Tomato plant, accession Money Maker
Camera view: vertical (180 deg); turntable rotation: 210 degrees
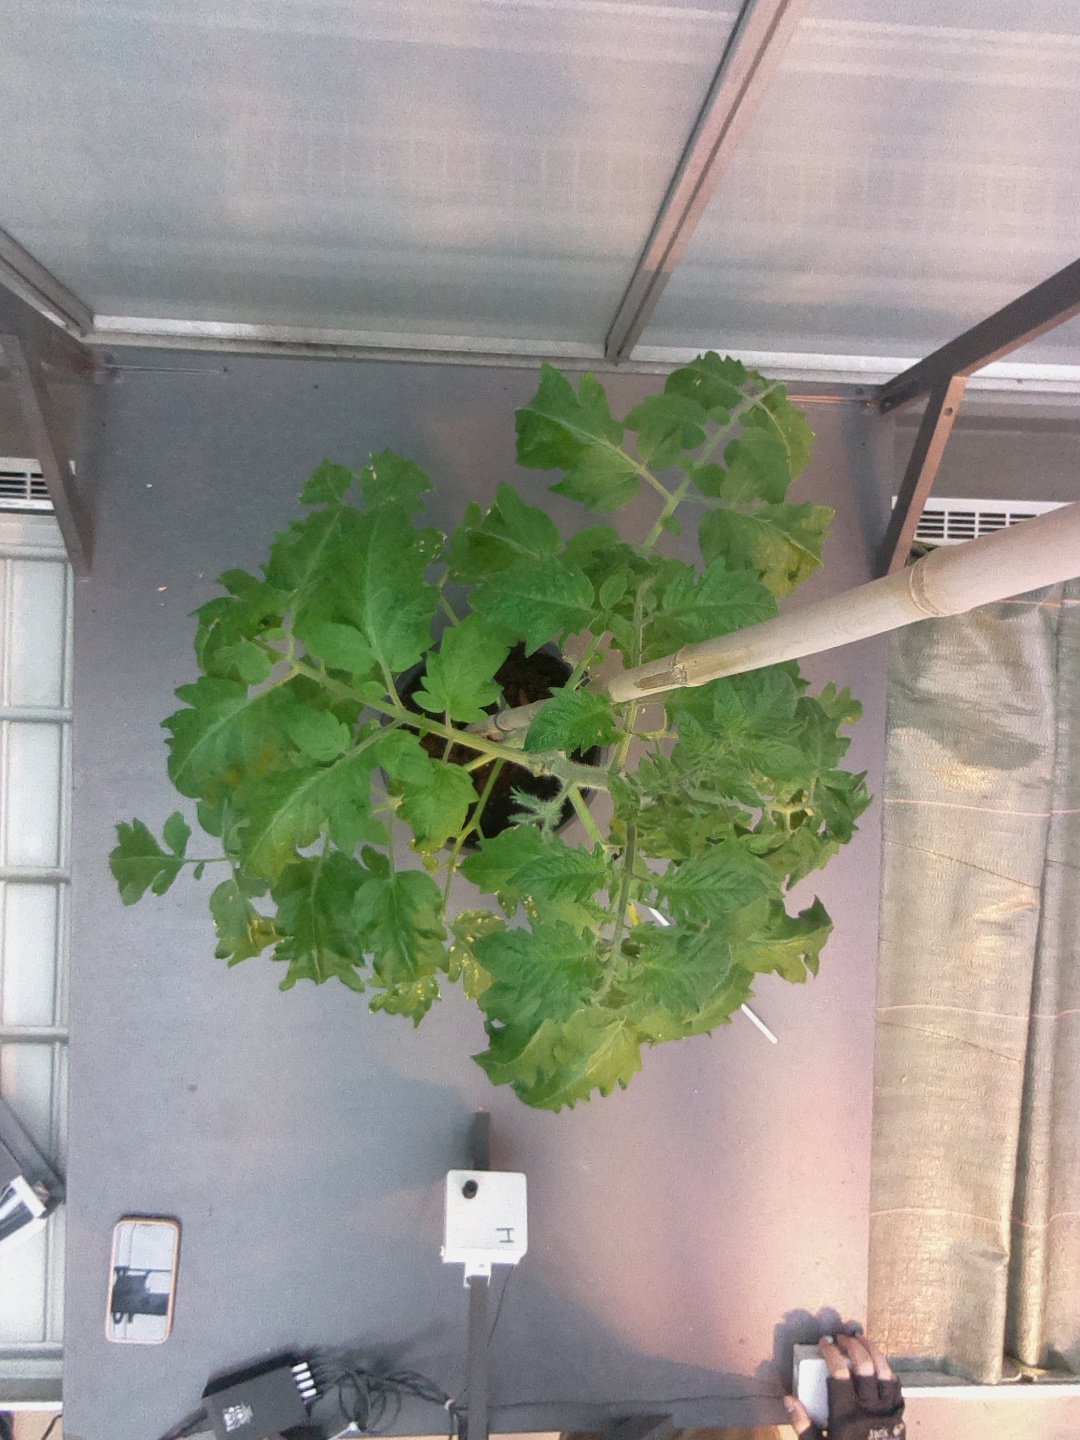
BBCH growth stage 60: First flowers open